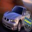
Label: automobile